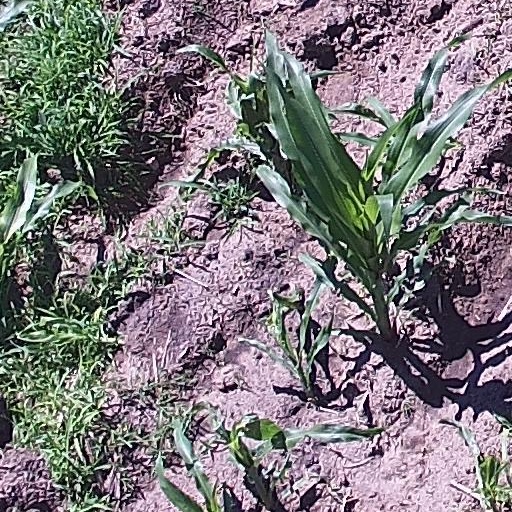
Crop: maize; corn